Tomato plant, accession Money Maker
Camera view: bottom (45 deg); turntable rotation: 300 degrees
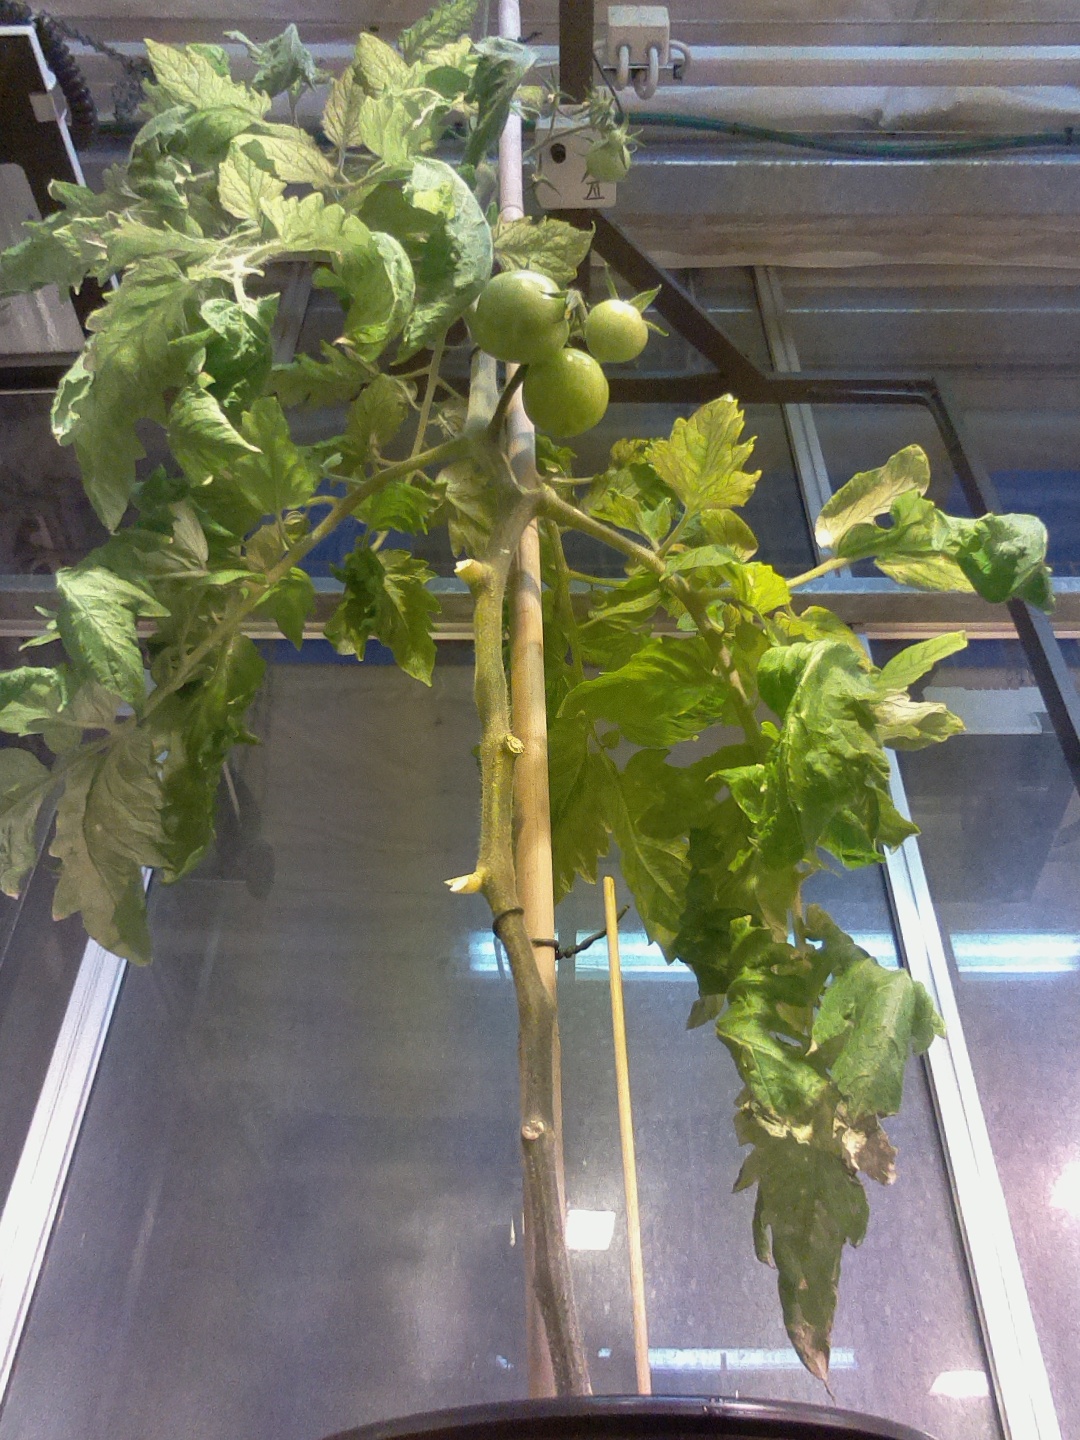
BBCH growth stage 77: 70%-80% of final fruit size